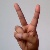
The image shows a hand gesture representing the letter 'V' in Indian Sign Language.